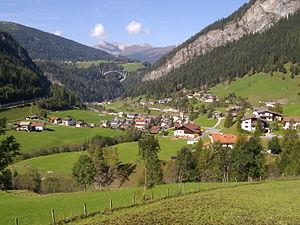
Vals est une commune autrichienne du district d'Innsbruck-Land dans le Tyrol.